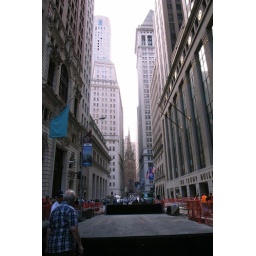
Downtown financial district in NYC - street scape and views from office windows